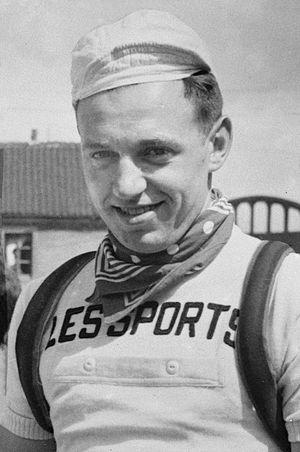
Edgard Sorgeloos est un coureur cycliste belge. Professionnel de 1951 à 1966, il a notamment remporté une étape du Tour de France 1965. A fait partie de la fameuse garde rouge de Rik Van Looy après avoir été lieutenant de Rik Van Steenbergen.